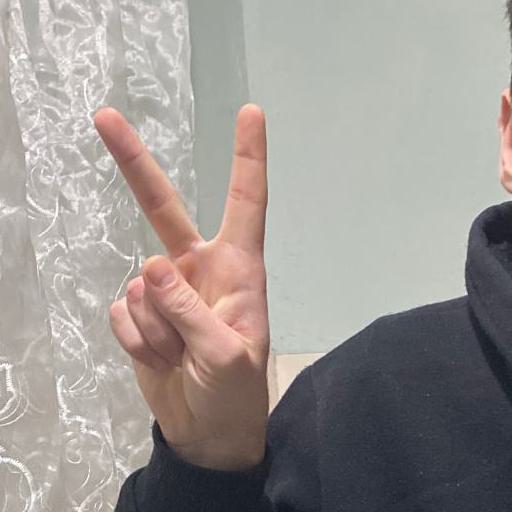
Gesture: peace